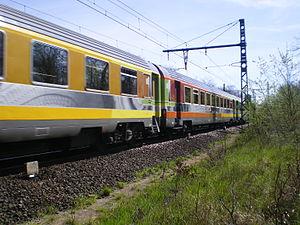
On appelle livrée la décoration extérieure d'un matériel roulant ferroviaire. Au cours de son histoire, depuis 1938, la Société nationale des chemins de fer français a utilisé de nombreuses livrées liées aux modes et aux changements de matériels. Certaines sont des essais sans lendemain sur quelques machines, d'autres sont de véritables marqueurs de l'identité de l'entreprise, par exemple la livrée « béton ».
Corail Téoz, puis Téoz, était un service voyageurs de la SNCF, entre 2003 et 2012, utilisant des rames Corail aptes à 200 km/h redécorées, réaménagées et modernisées, sur les grandes lignes commerciales du réseau intérieur français non desservies par TGV. Ce nom désignait aussi la société filiale de la SNCF gérant le service.